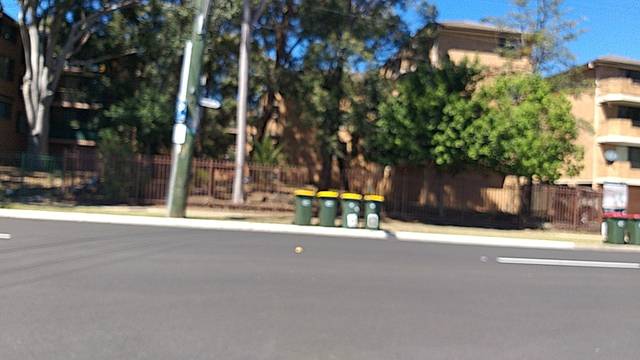
Region: Australia
Coordinates: -33.922, 150.918